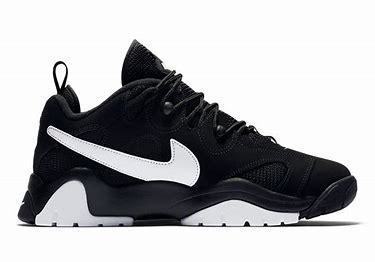
Brand: Nike
Model: Air Barrage